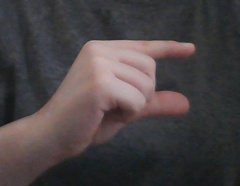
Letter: dal